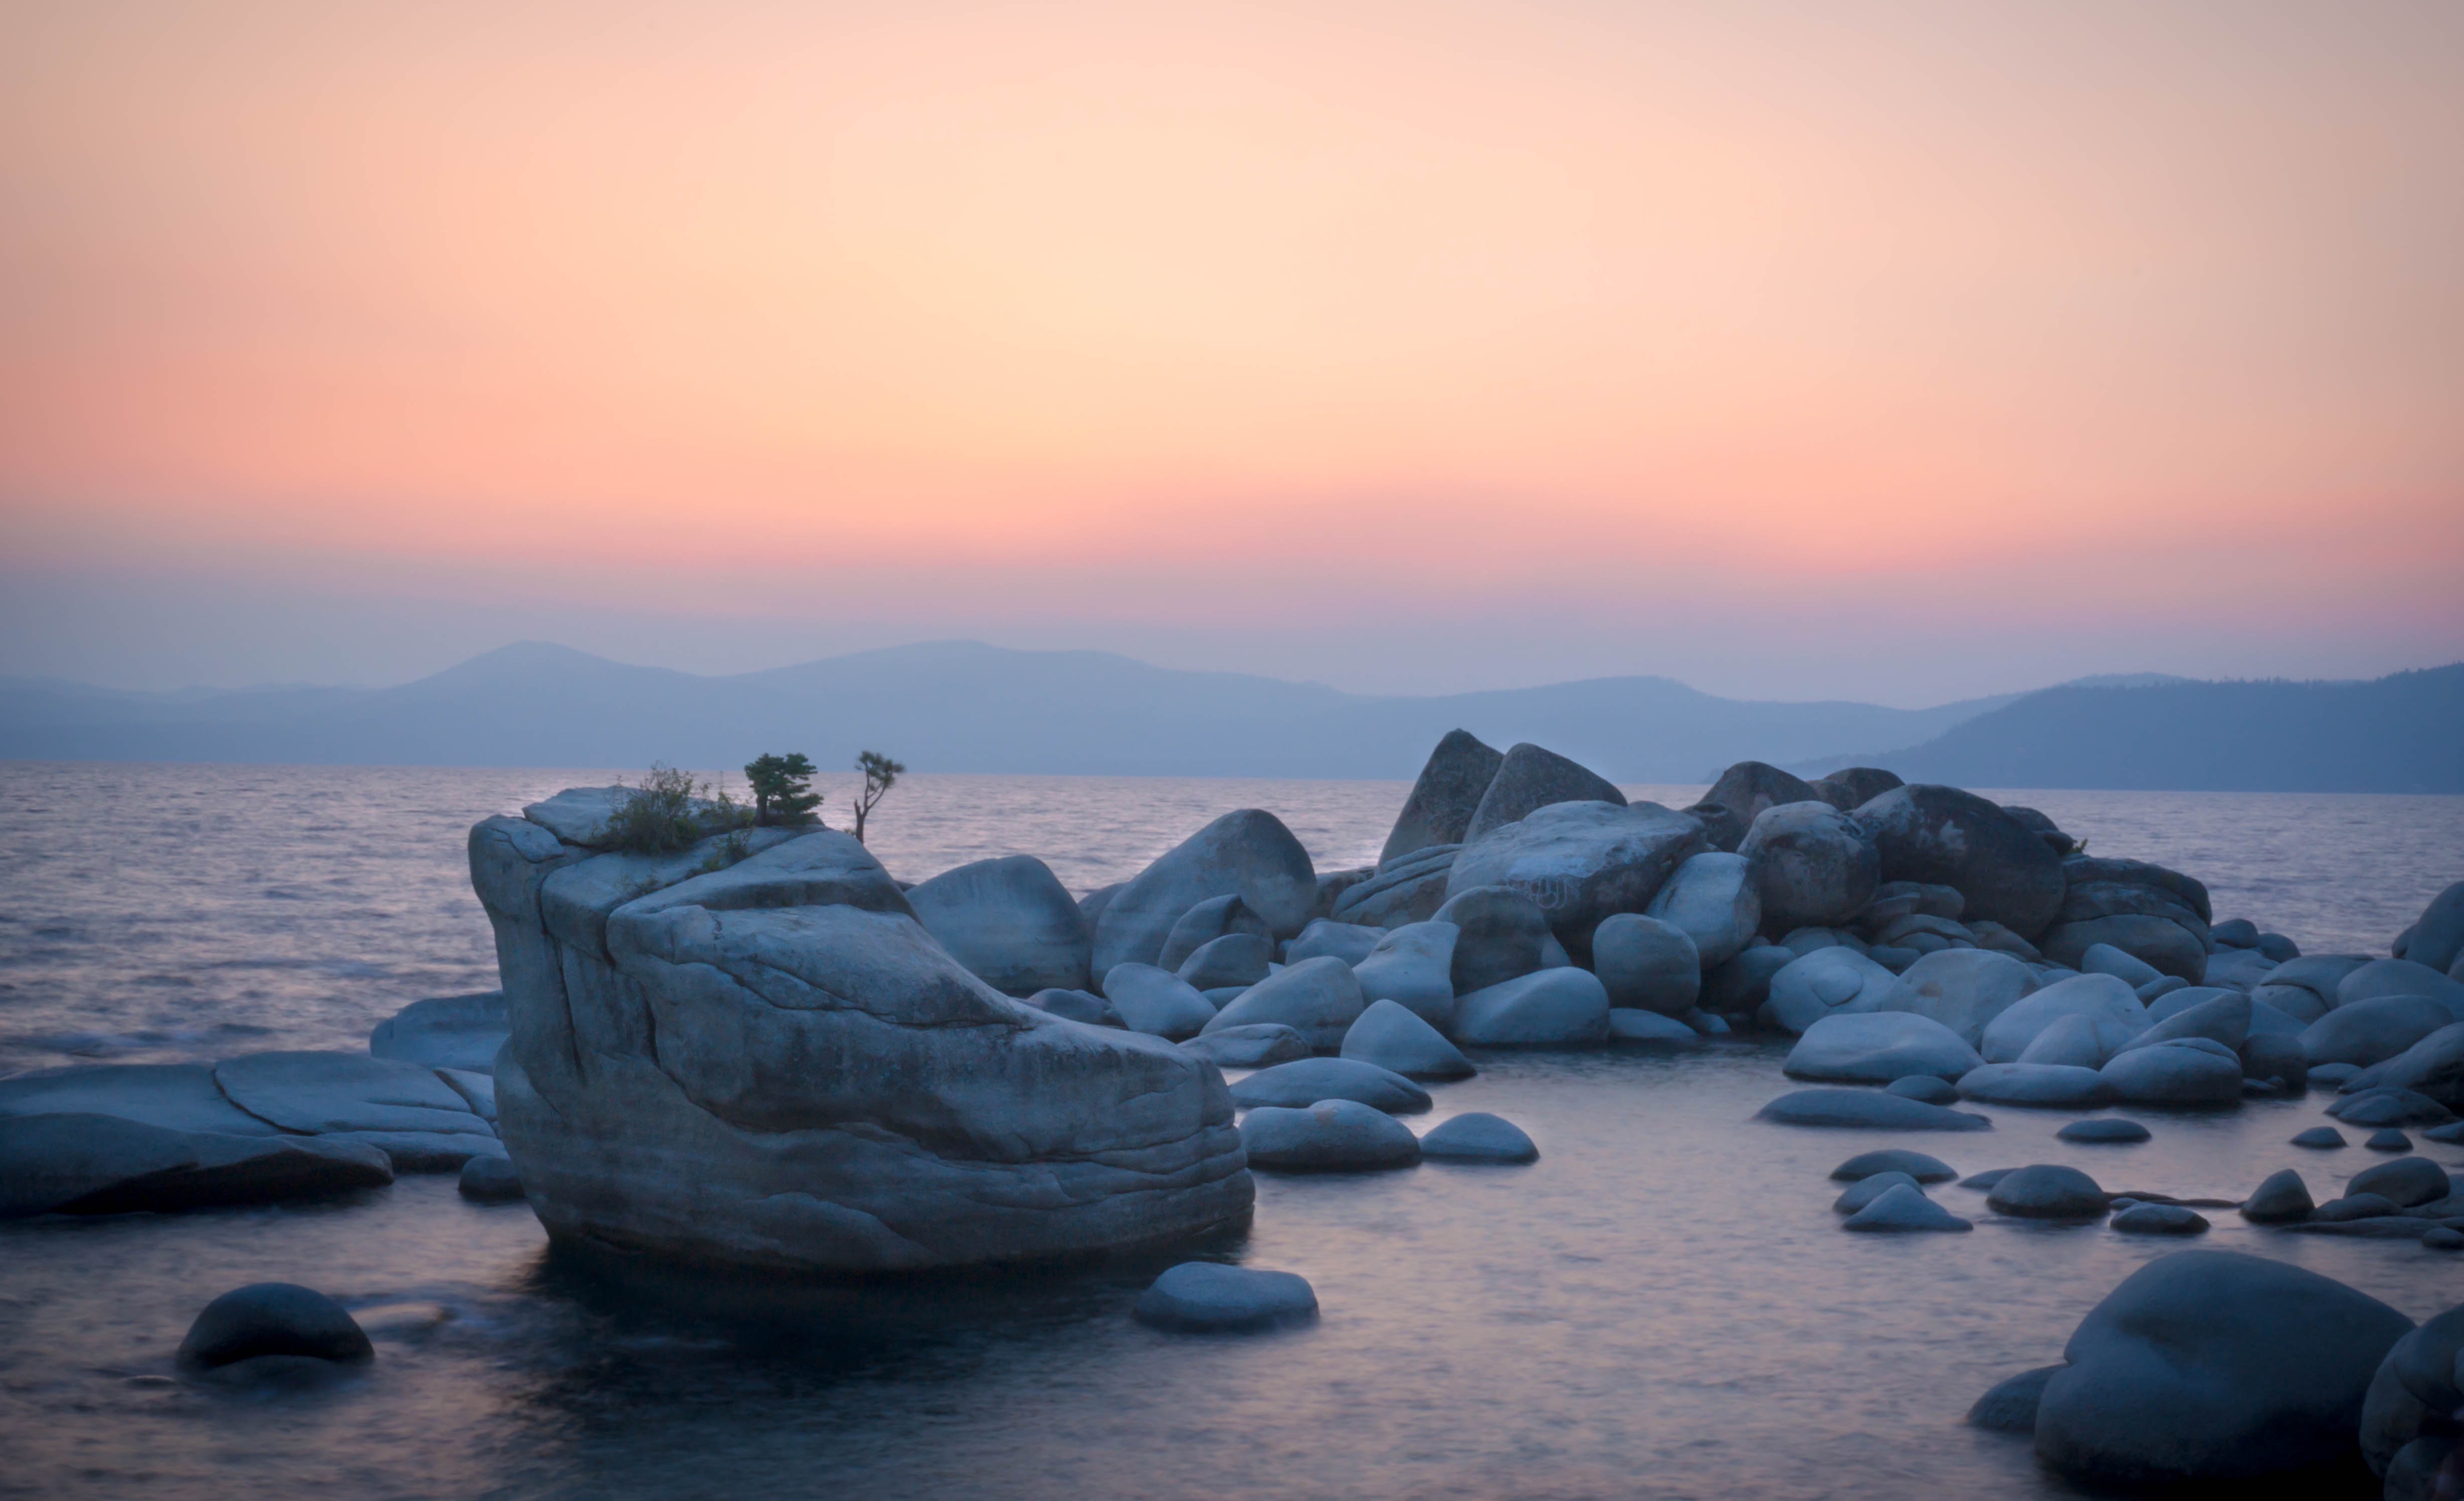
beach, sea, coast, rock, ocean, horizon, sunrise, sunset, morning, shore, wave, dawn, dusk, ice, bay, arctic, wind wave